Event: Nepal Earthquake
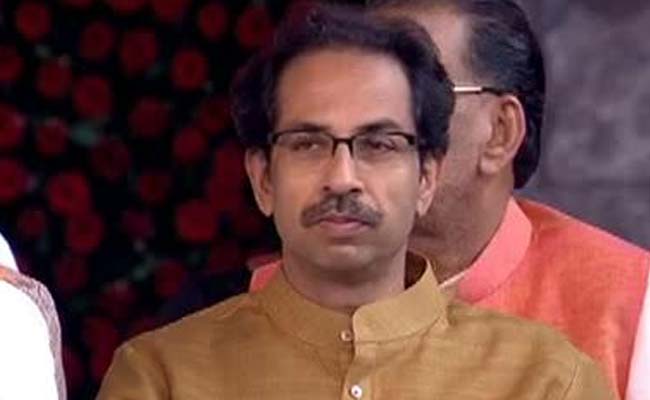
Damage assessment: no_damage